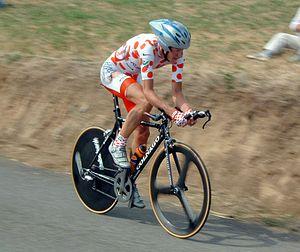
Le sport au Danemark propose de nombreuses disciplines. Le sport national est le Handball. Le Danemark obtientses meilleurs résultats dans des sports collectifs en handball, les sélections masculine et féminine détenant toutes deux des titres olympiques et européens. L'équipe nationale de football détient également un titre européen à son palmarès.
Michael Rasmussen, né le 1ᵉʳ juin 1974 à Tølløse, est un coureur cycliste danois. Il est connu pour avoir vu son contrat résilié par son équipe Rabobank alors qu'il portait le maillot jaune du Tour de France 2007. L'équipe l'accusait de violations du code interne. Il a été suspendu deux ans entre juillet 2007 et juillet 2009. En janvier 2013, il reconnaît s'être dopé de 1998 à 2010 et arrête la compétition.